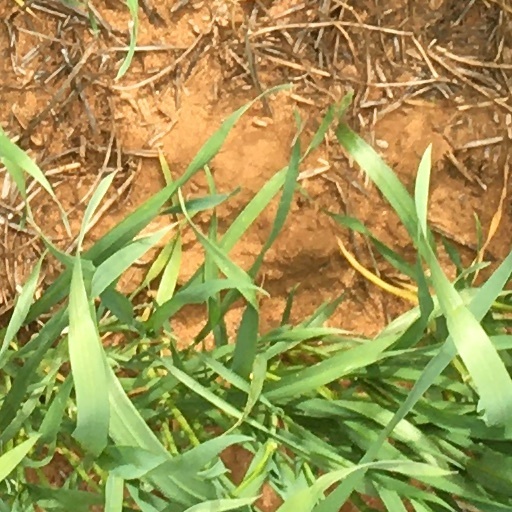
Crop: wheat